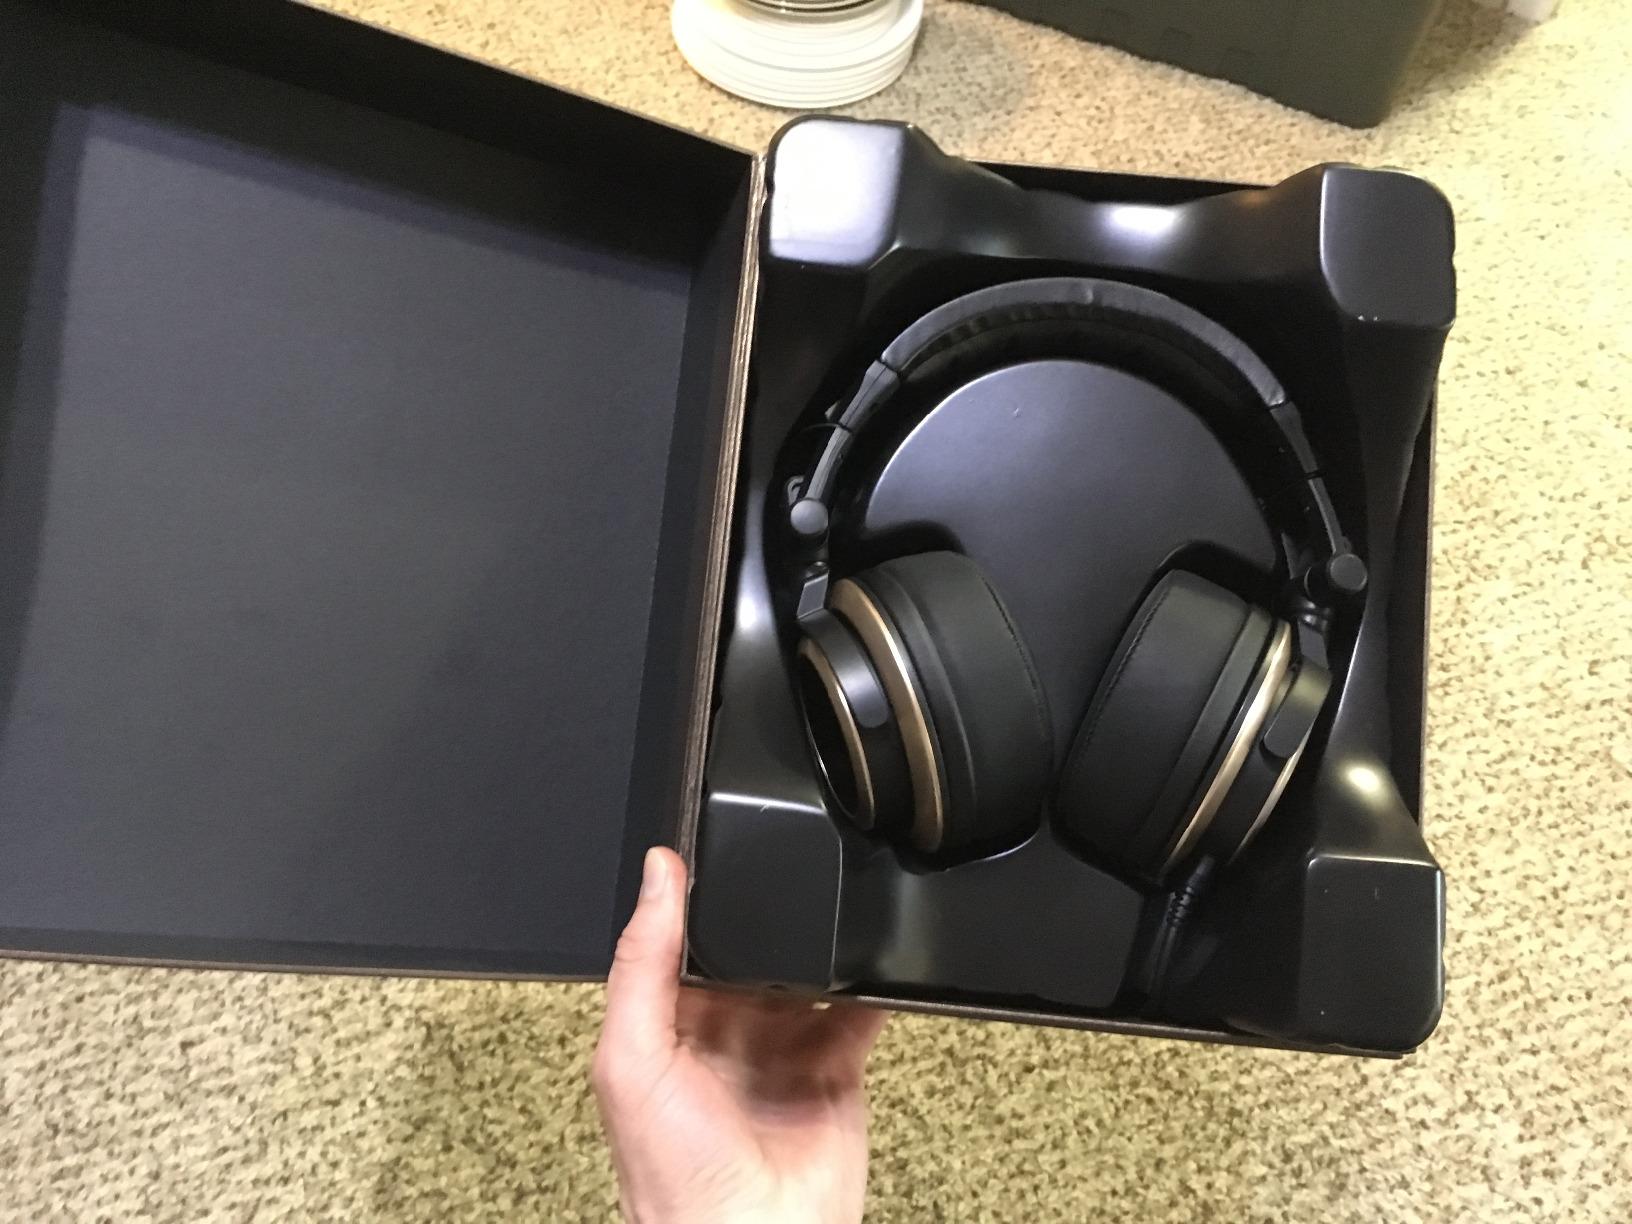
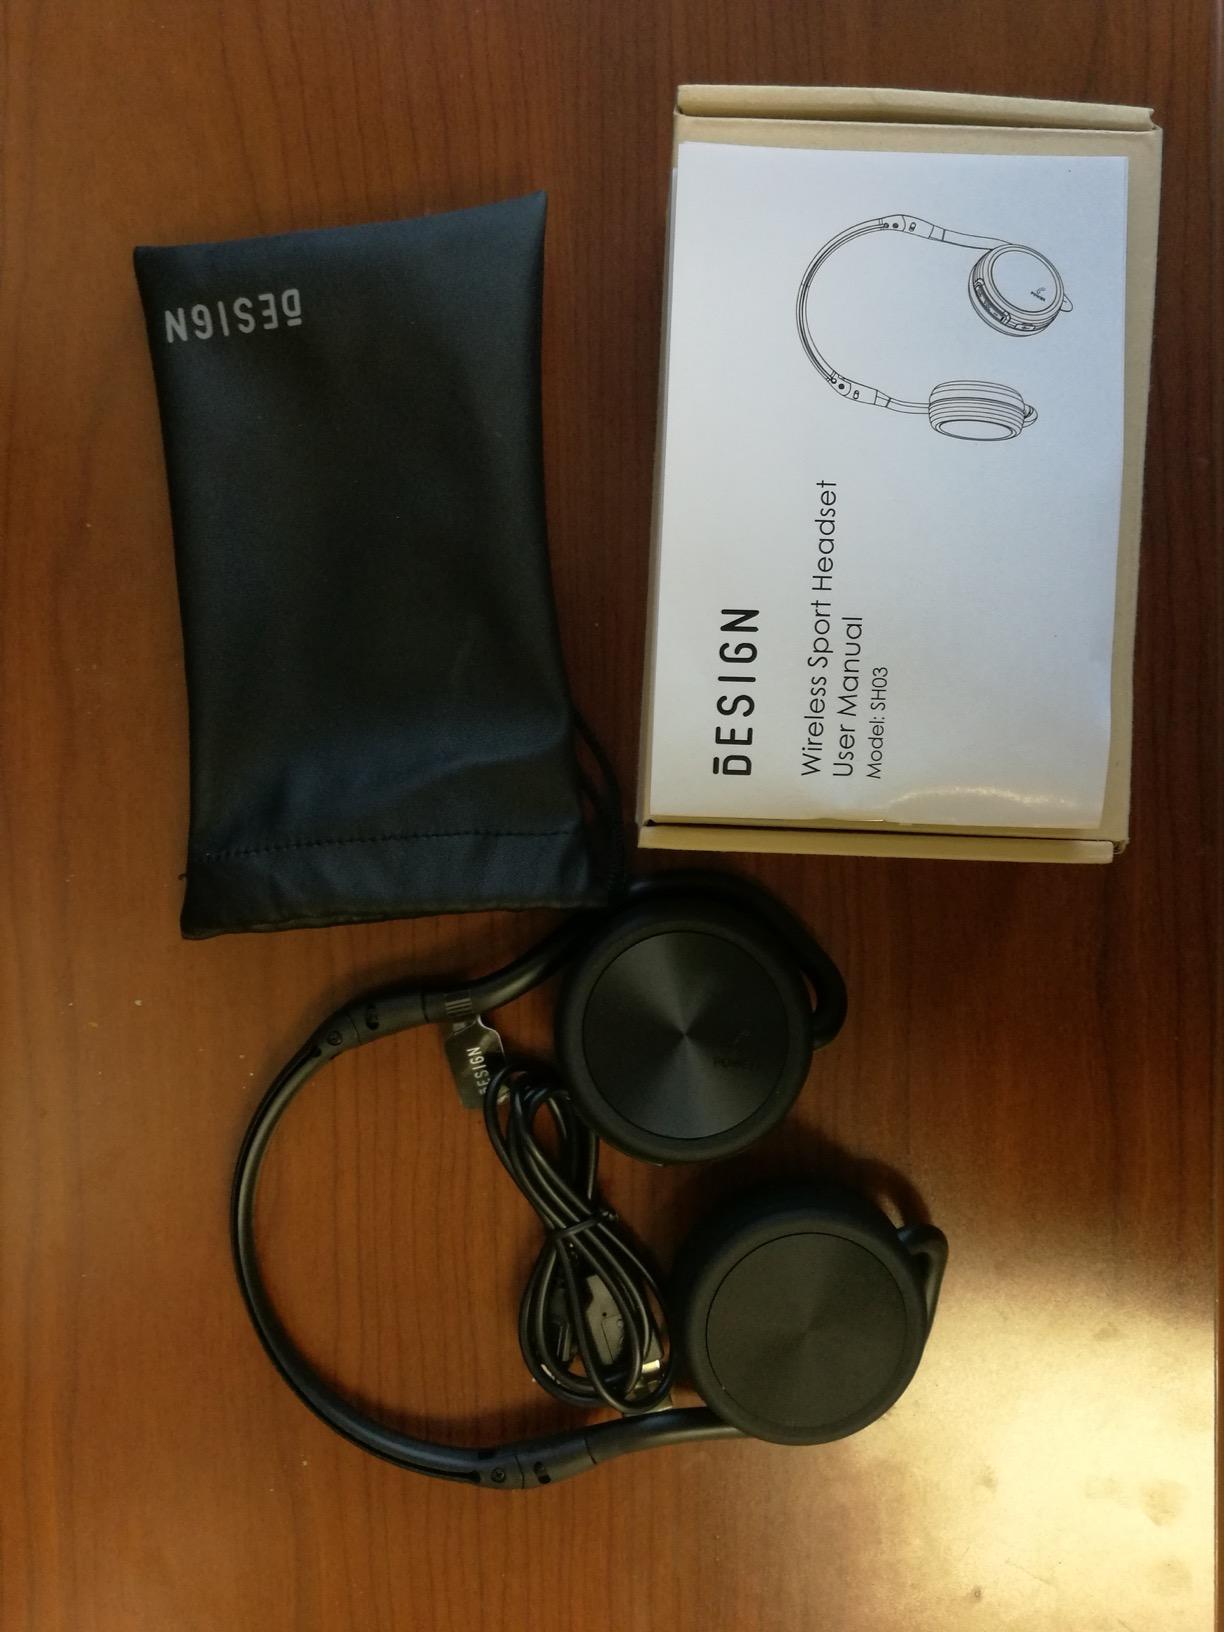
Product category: headphones
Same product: no